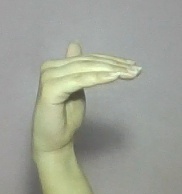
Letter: khaa